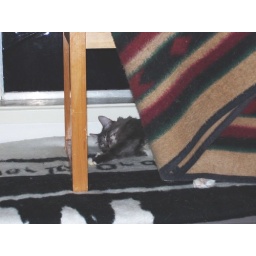
PJ crashed out on the table in the cat room 9-8-2007